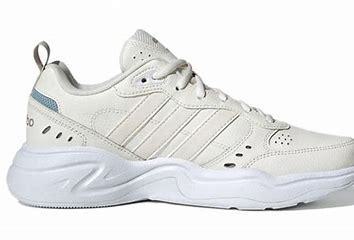
Brand: adidas
Model: NEO Strutter Athletic